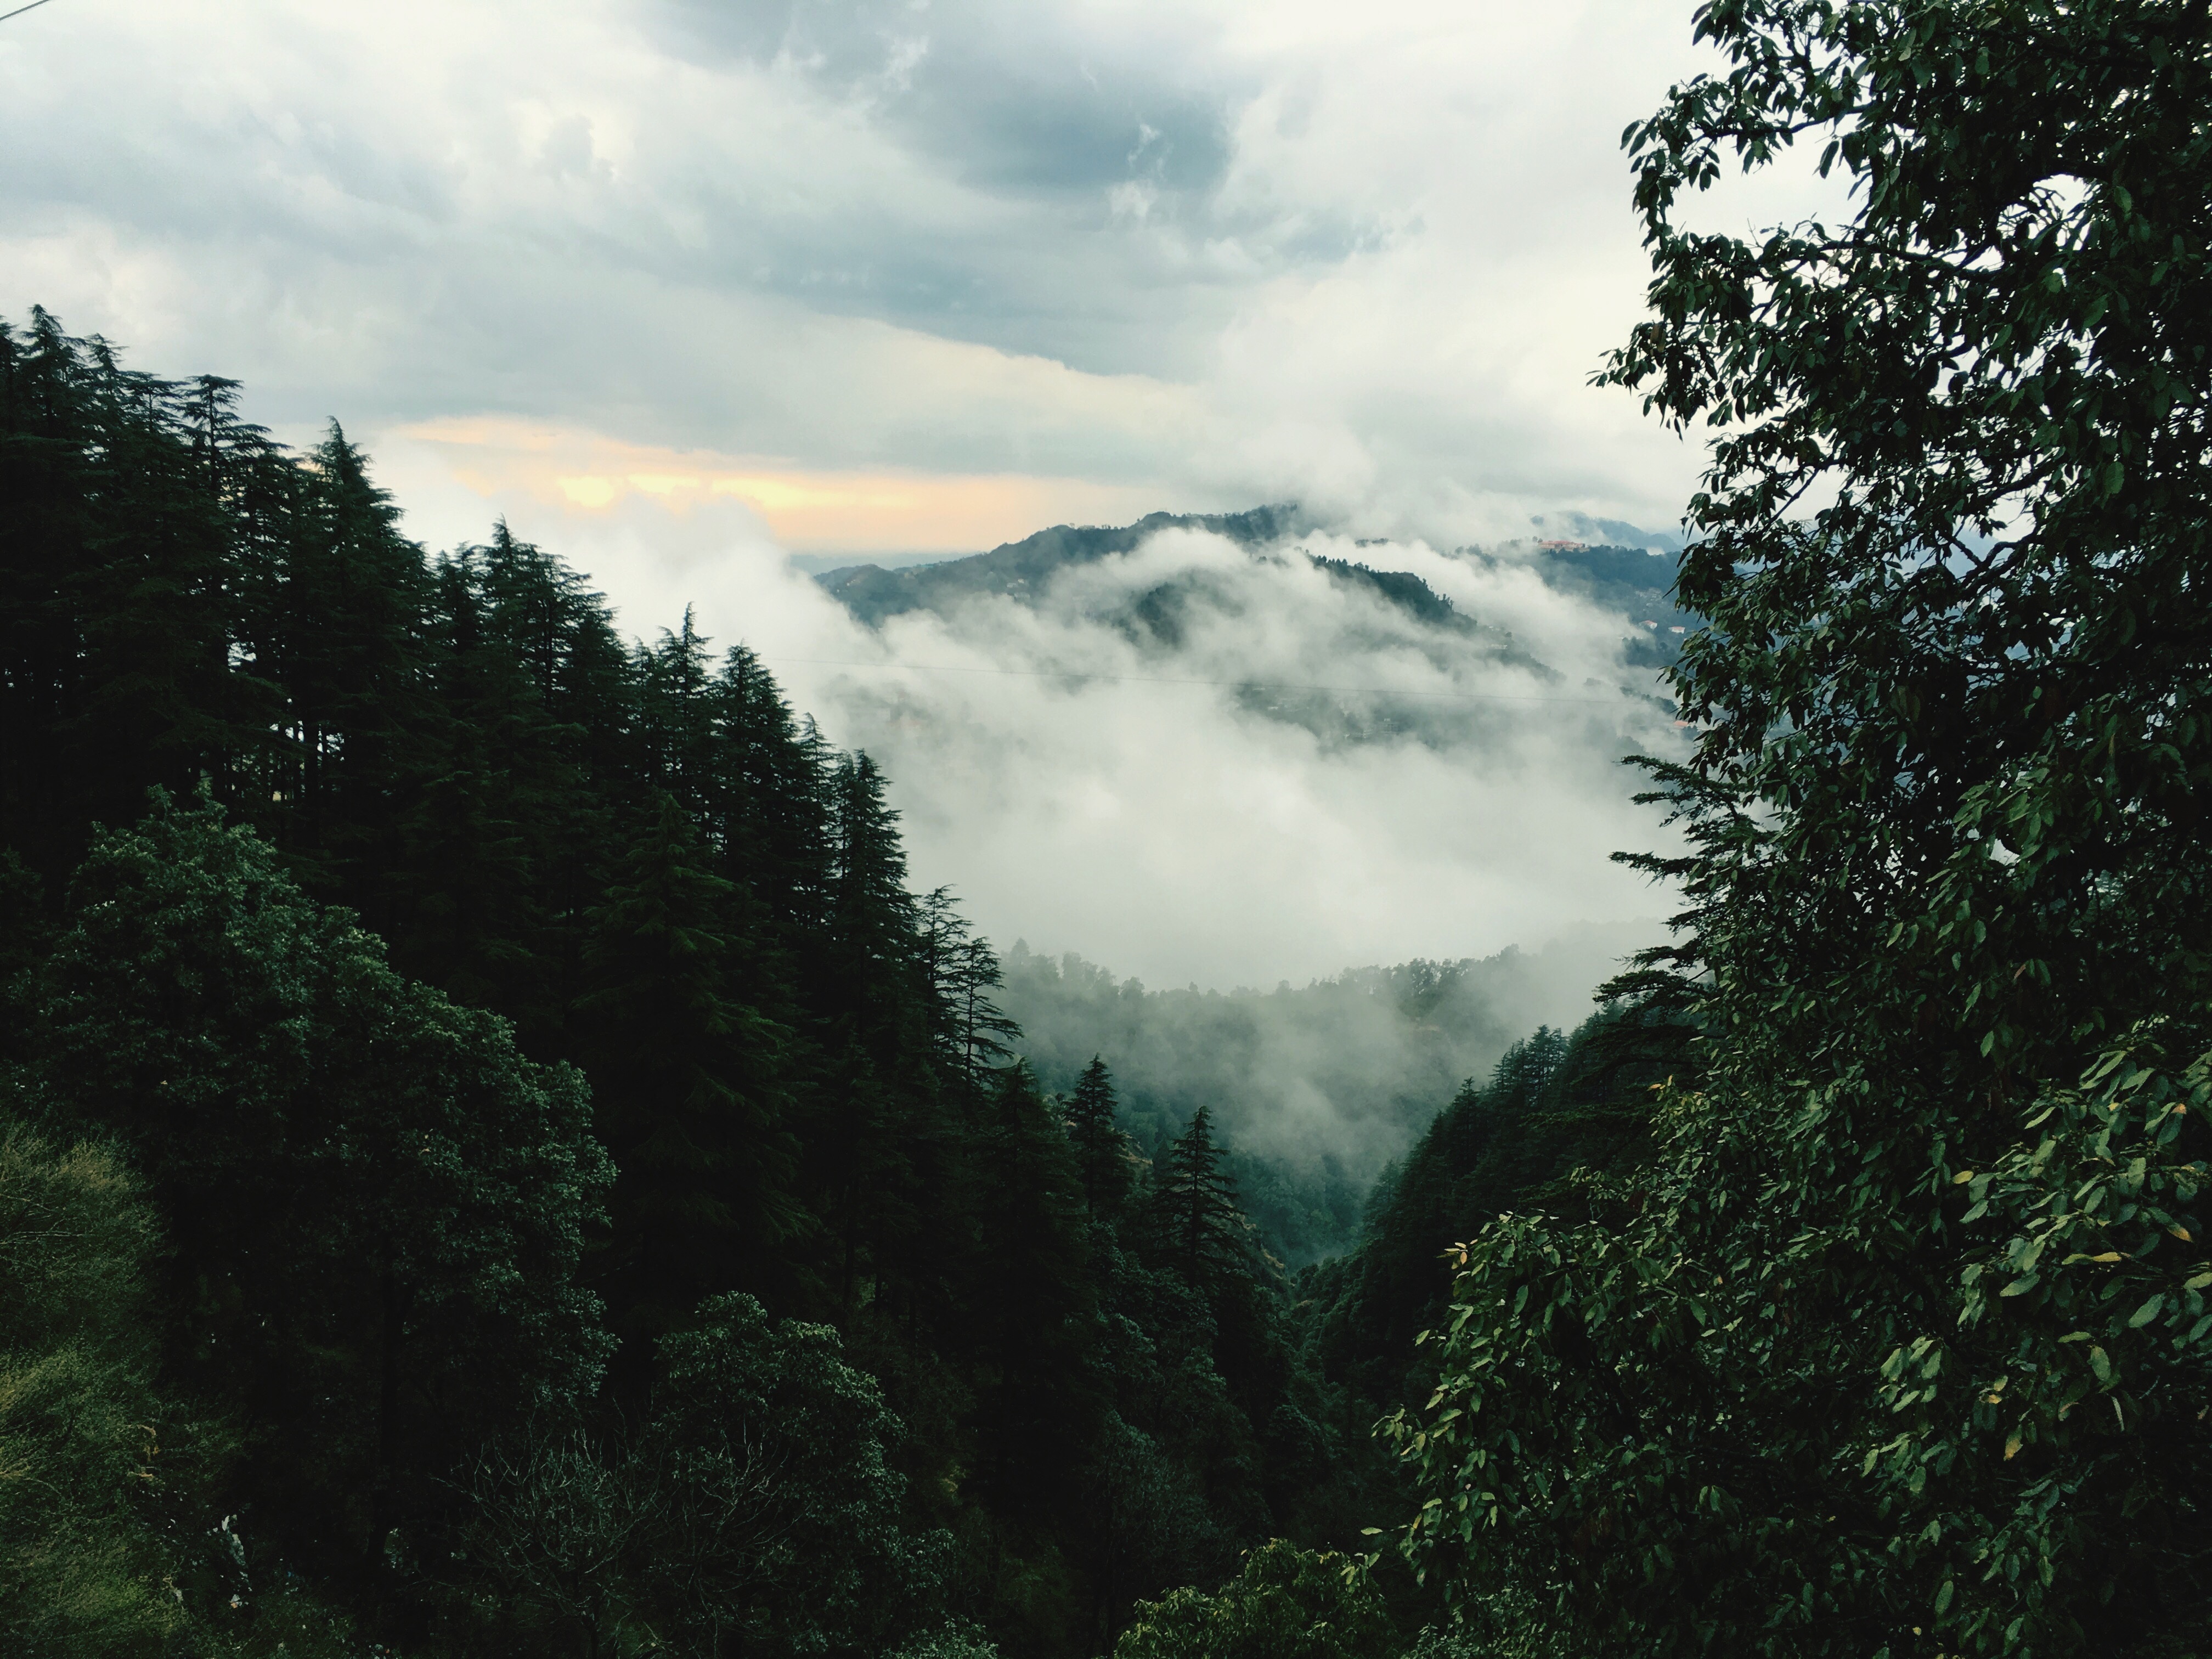
landscape, tree, nature, forest, wilderness, mountain, cloud, sky, mist, sunlight, morning, leaf, hill, mountain range, jungle, ridge, rainforest, habitat, natural environment, geographical feature, atmospheric phenomenon, woody plant, mountainous landforms